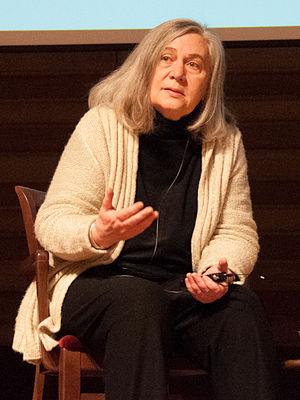
Marilynne Robinson, née le 26 novembre 1943 à Sandpoint dans l'Idaho, est une femme de lettres américaine.